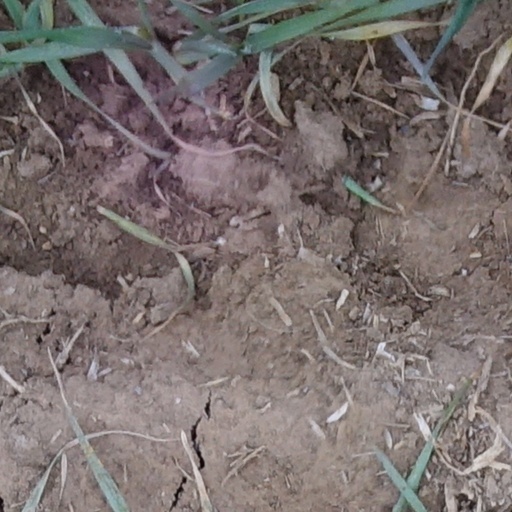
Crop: wheat